List of songs recorded by Ivy

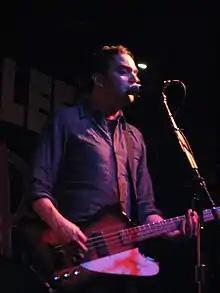
Adam Schlesinger is playing a guitar and singing live in front of a microphone.

American band Ivy has recorded material for six studio albums, one extended play (EP), and for various compilation albums and soundtracks. Formed in 1994, the musical trio consists of Dominique Durand, Andy Chase, and Adam Schlesinger. After releasing the EP "Lately" with Seed Records in 1994, the band recorded their debut album, "Realistic", which was released in 1995. A pop album, lead single "Get Enough" was named a "Single of the Week" by British newspaper "Melody Maker". After a brief hiatus, the band released their second album, "Apartment Life", in 1997 after signing with Atlantic Records. In order to make the pop-influenced album, the group collaborated with a number of high-profile musicians, including Chris Botti, Lloyd Cole, James Iha, and Dean Wareham. The album was, however, a commercial disappointment for their record label, who dropped Ivy while they were touring. Two songs from "Apartment Life" ("I Get the Message" and "This Is the Day") received further attention after being included on the official soundtrack to the 1998 film, "There's Something About Mary". Ivy signed to Nettwerk to release "Long Distance" in 2000; the album incorporated music from multiple genres, such as guitar pop, trip hop, and new wave. The third single released, "Edge of the Ocean", became Ivy's first song to enter a musical record chart, peaking at number 160 in the United Kingdom. Due to its popularity, Ivy considers it to be their signature song.